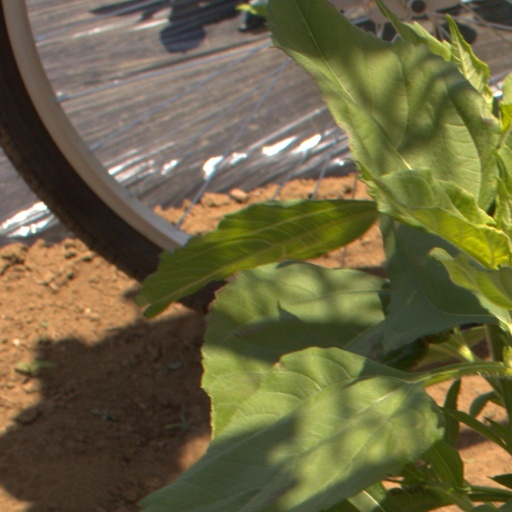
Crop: Jerusalem artichoke